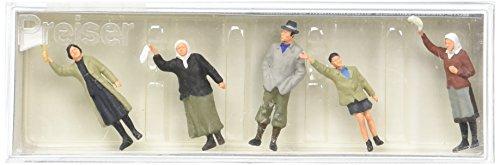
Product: Preiser 72413 1:72 Figures Civilians Waving pkg(5) 1:72 Scale Figure
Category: Toys & Games | Hobbies | Trains & Accessories | Accessories | Figures
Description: Scale 72413 figure.
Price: $19.86
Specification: ProductDimensions:1.2x0.5x4inches|ItemWeight:0.32ounces|ShippingWeight:0.32ounces(Viewshippingratesandpolicies)|DomesticShipping:ItemcanbeshippedwithinU.S.|InternationalShipping:ThisitemcanbeshippedtoselectcountriesoutsideoftheU.S.LearnMore|ASIN:B004RNED18|Itemmodelnumber:72413|Manufacturerrecommendedage:14yearsandup